Henry Sully

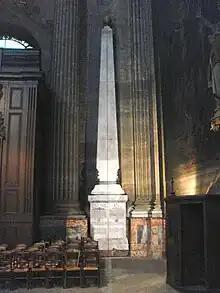
Henry Sully built the Gnomon of Saint-Sulpice.

The priest of Église Saint-Sulpice, Paris, Languet de Gergy, wishing to establish the exact astronomical time in order to ring the bells at the most appropriate time of day, commissioned Henry Sully to build the Gnomon of Saint-Sulpice.